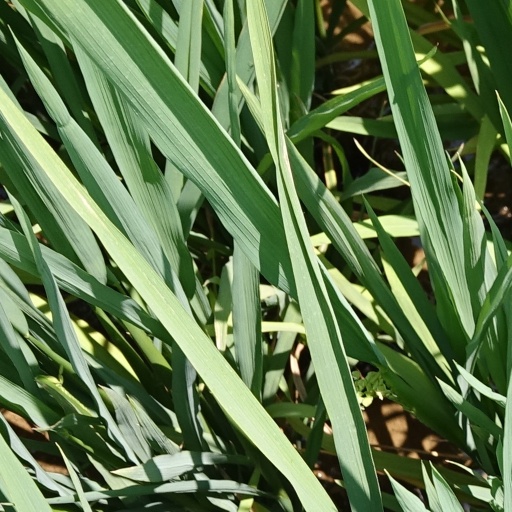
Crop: rice